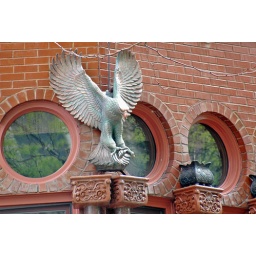
Ornamental eagle, terra cotta details, and porthole windows on a house in the Gold Coast area of Chicago, Illinois.